Extreme Speed Motorsports

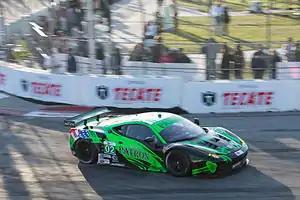
The team's Ferrari 458 Italia at the 2012 Grand Prix of Long Beach.

The Extreme Speed Motorsports team first entered the American Le Mans Series with two Ferrari F430 GTCs in 2010. The pair of Scott Sharp and Johannes van Overbeek managed a second-place finish at the season ending Petit Le Mans, finishing tenth in the Drivers' Championship with teammates Ed Brown and Guy Cosmo finishing thirteenth and landing fifth in the GT class Teams' Championship.